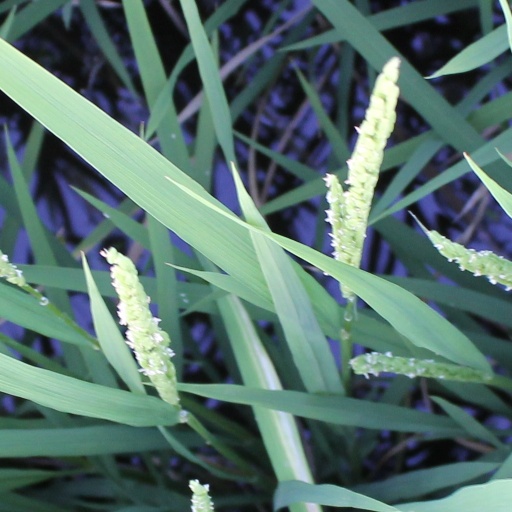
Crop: rice